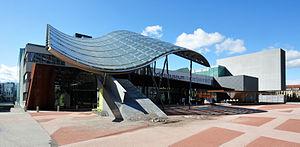
Sankt Pölten est l'actuelle capitale du Land de Basse-Autriche, depuis un référendum de 1986.